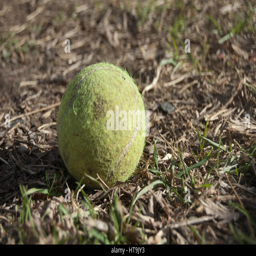
picture of an old , used tennis ball on the ground surrounded by dirt and grass